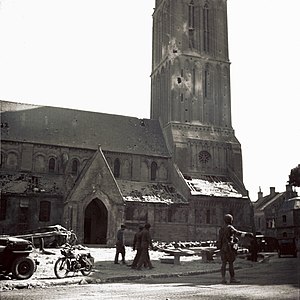
Operation Overlord / Begyndelsen af Operation Overlord – Operation Neptune / Operation Neptune (D-Dag) / Juno Beach
Canadisk militærpoliti regulerer trafikken i Bernières-sur-Mer bag Juno Beach sidst på eftermiddagen den 6. juni 1944
Operation Overlord var kodenavnet for de Vestallieredes invasion af Normandiet i 2. verdenskrig. Operationen havde til formål at trænge tyskerne ud af et område i Nordfrankrig, som derefter kunne bruges som basis for befrielsen af Frankrig og det øvrige Nordvesteuropa. Operationen omfattede dels selve landgangen i Normandiet den 6. juni 1944 og de følgende operationer indtil udgangen af august, hvor de allierede arméer havde befriet Paris og de tyske hære havde trukket sig tilbage over Seinen.